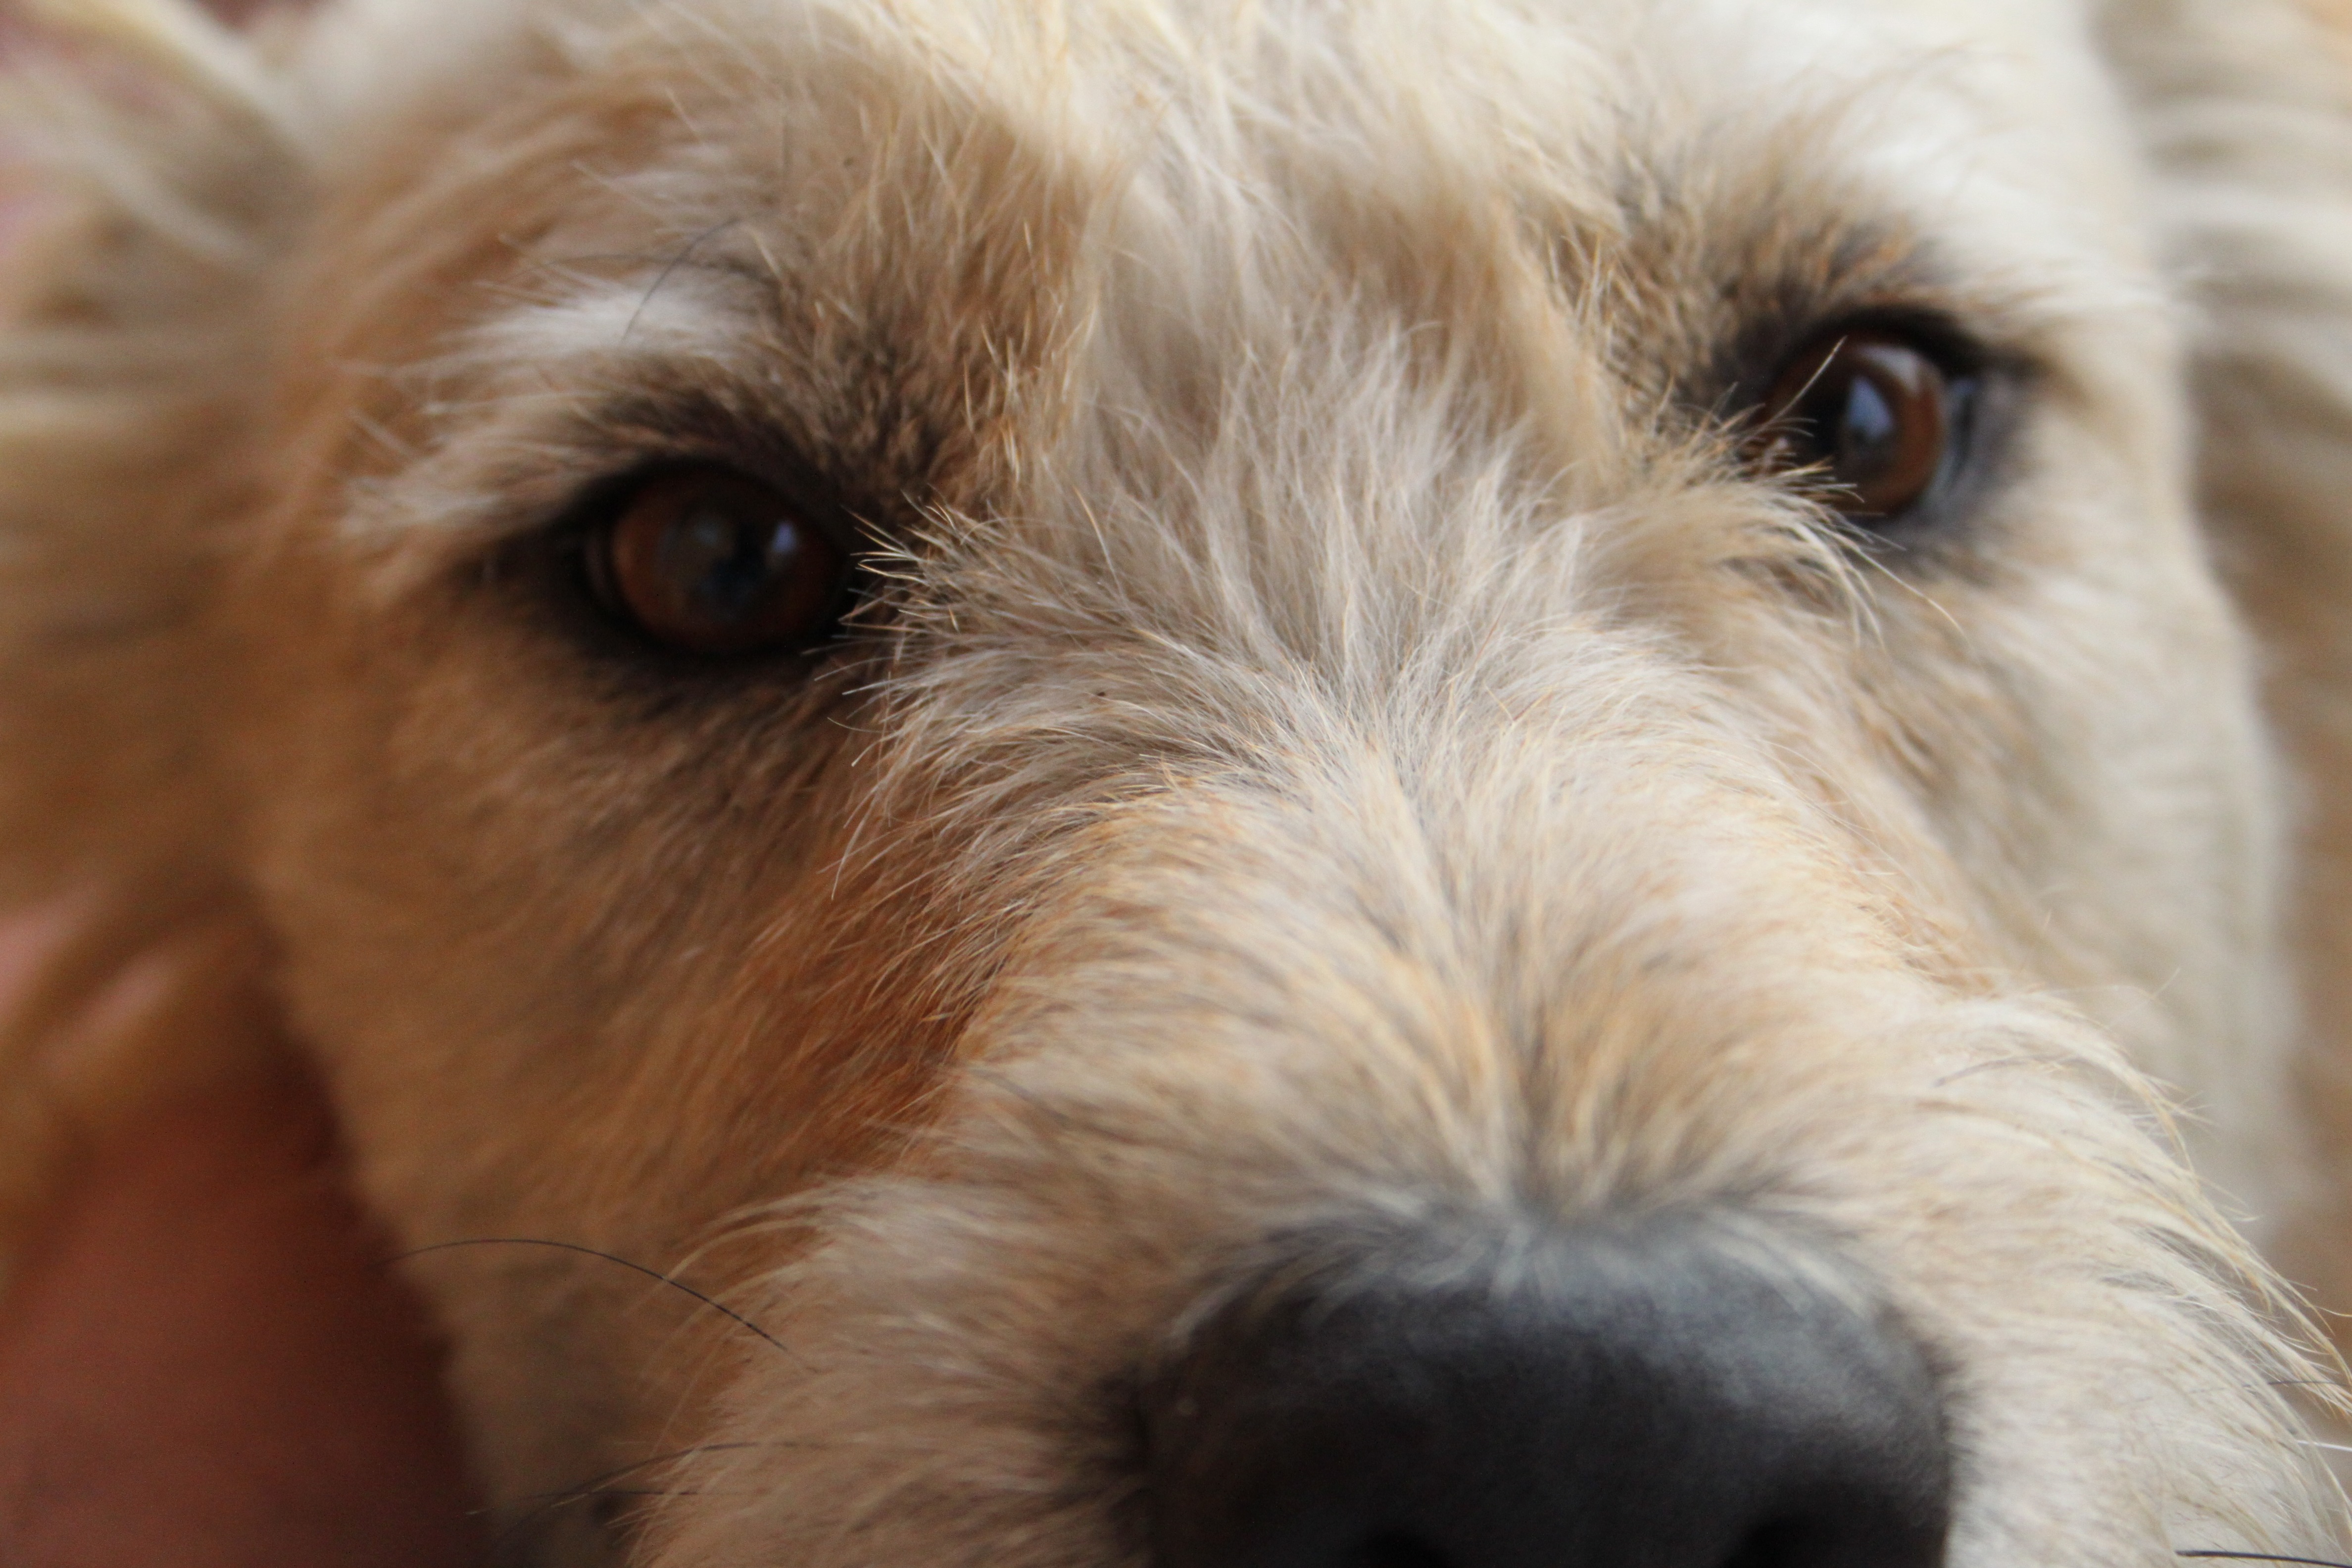
dog, pet, fur, mammal, vertebrate, dog breed, terrier, goldendoodle, irish soft coated wheaten terrier, lazy dog, irish terrier, lakeland terrier, dog like mammal, carnivoran, schnoodle, dandie dinmont terrier, glen of imaal terrier, dog crossbreeds, norfolk terrier